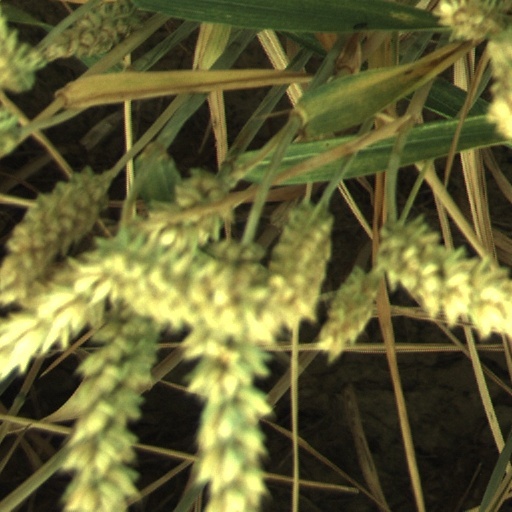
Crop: wheat